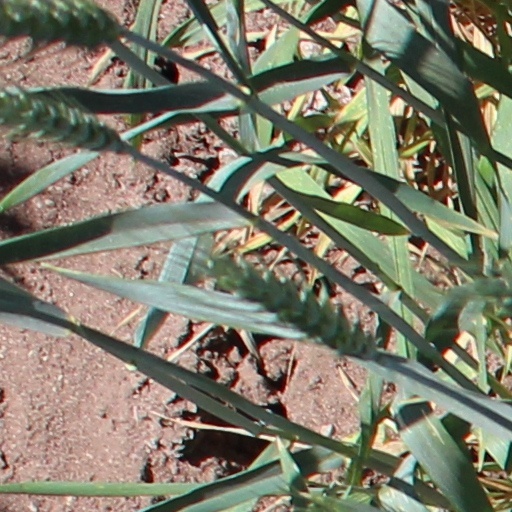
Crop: wheat